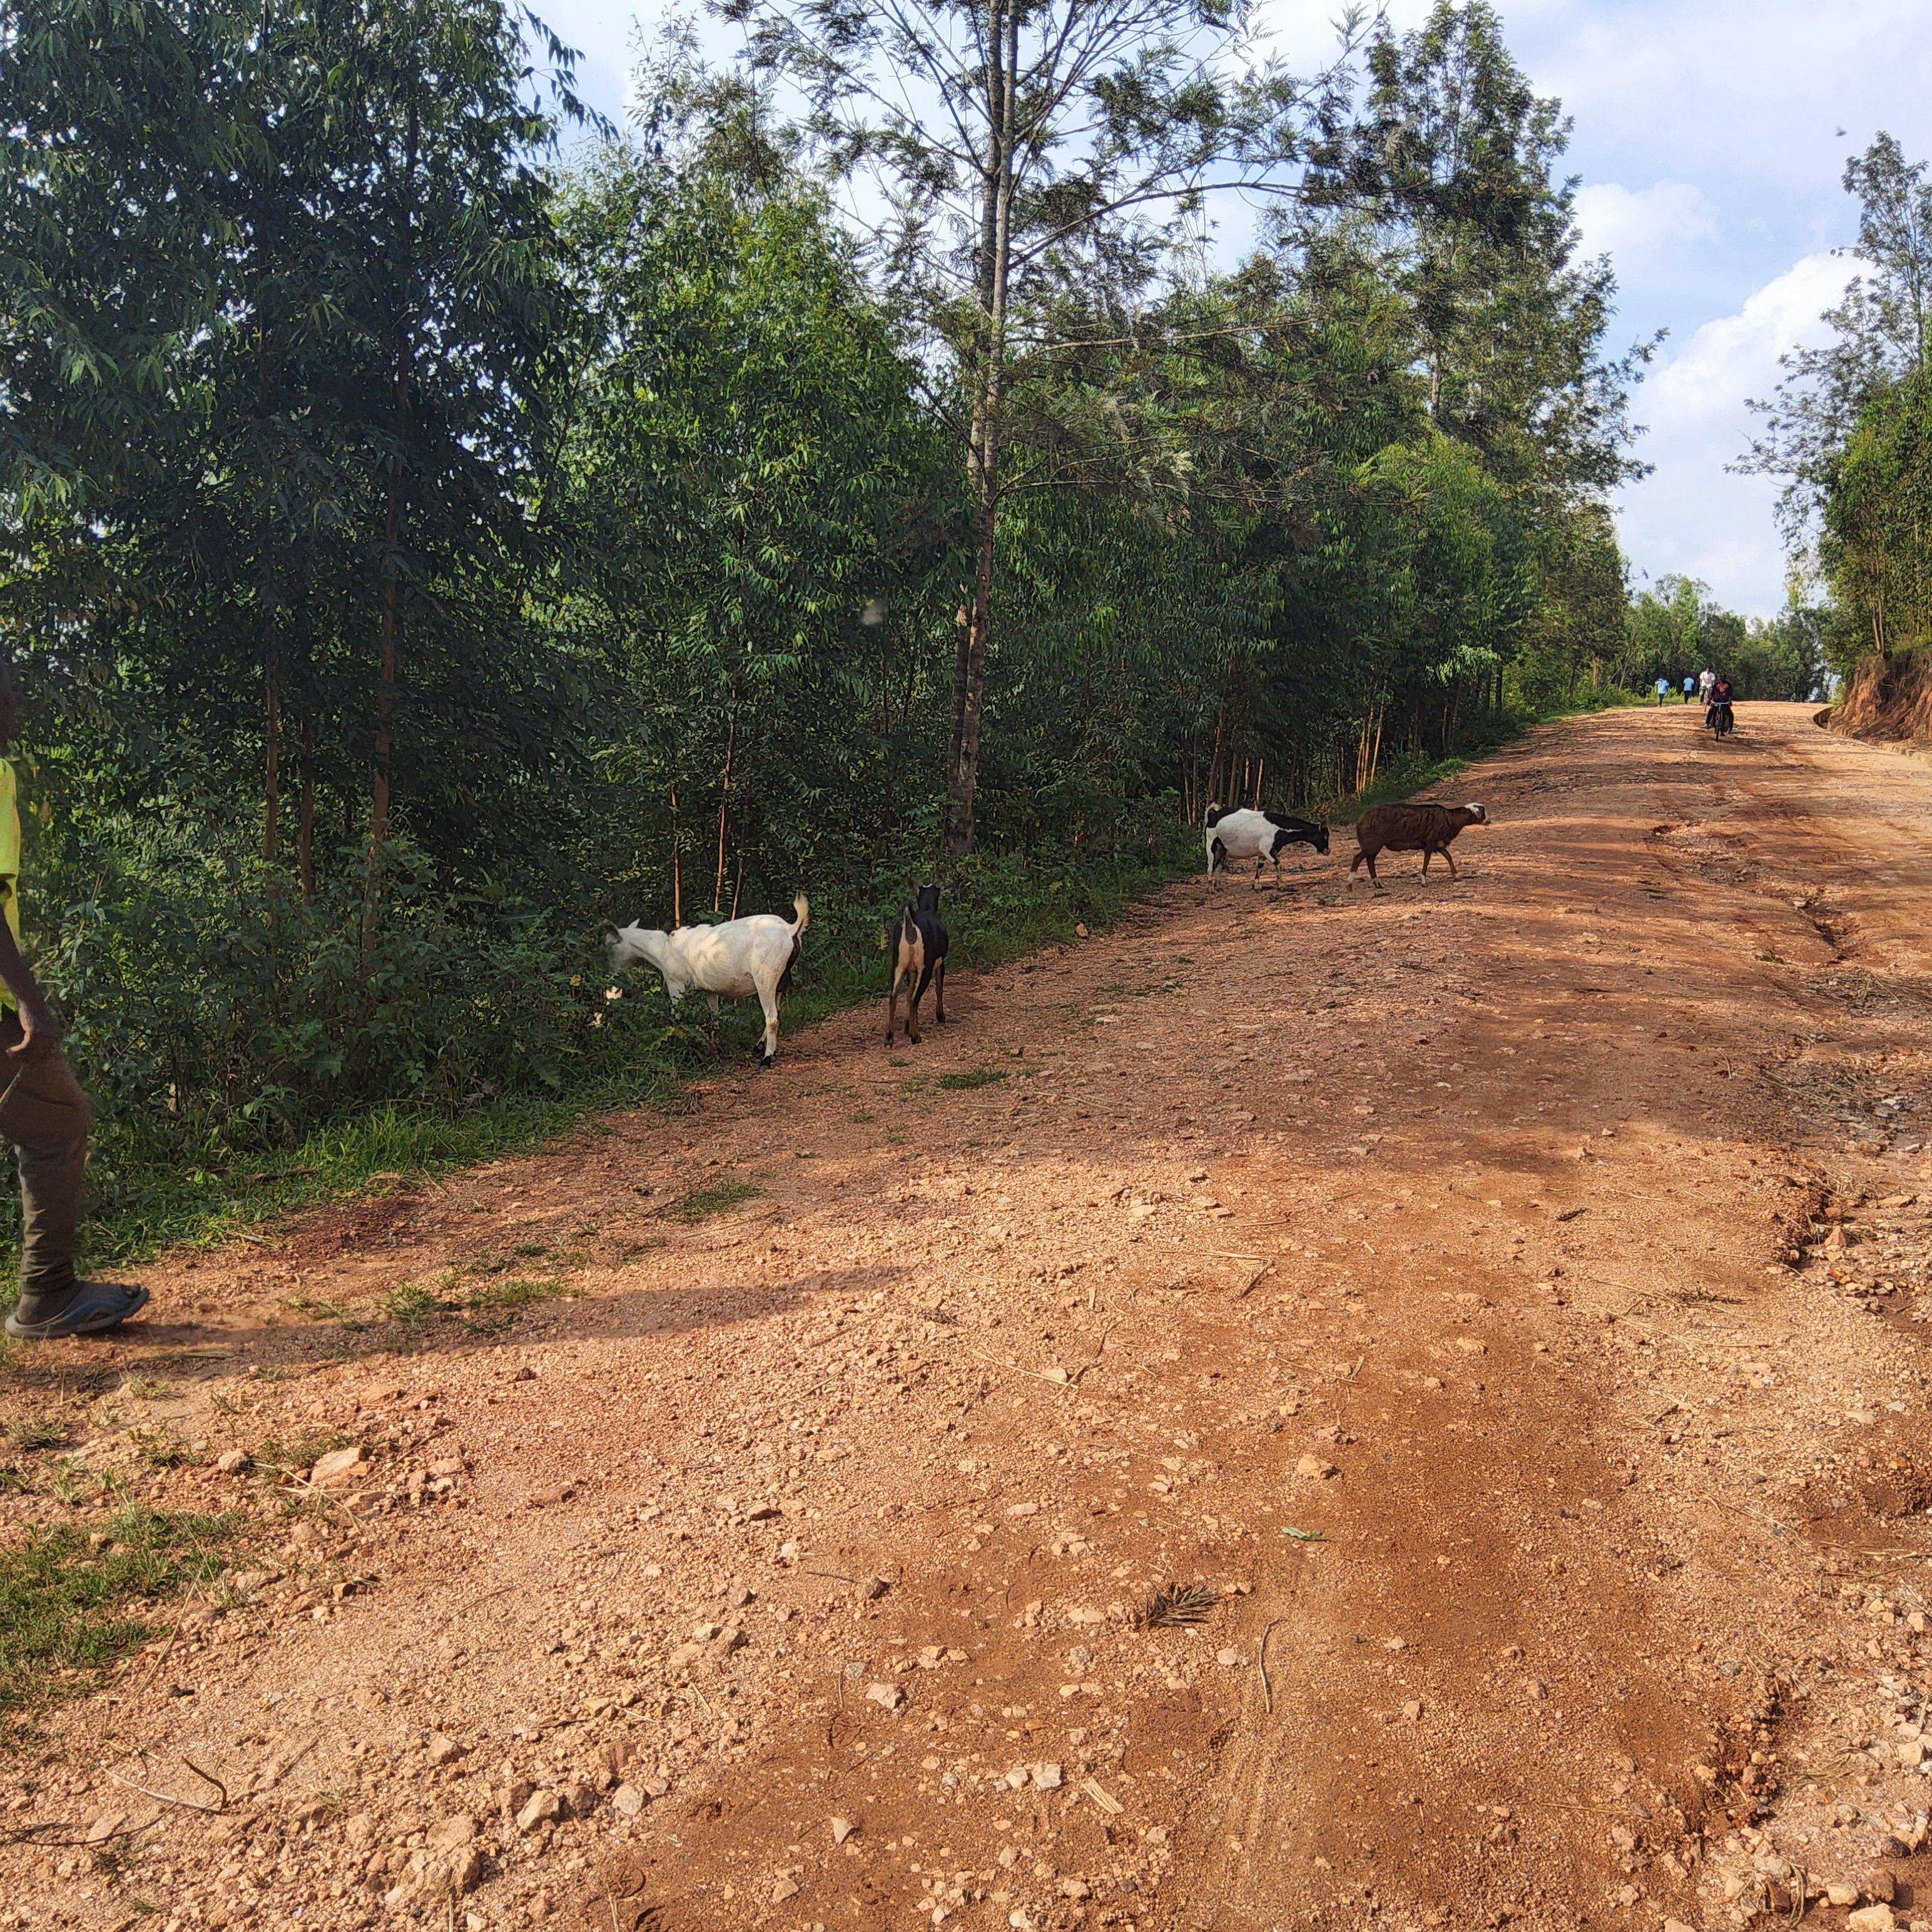
Mfugaji akiwa na mifugo yake kandokando ya barabara ya vumbi, iliyozungukwa na miti mirefu na nyasi, zinazotumika kama chanzo cha chakula, na virutubisho kwa ajili ya mifugo.